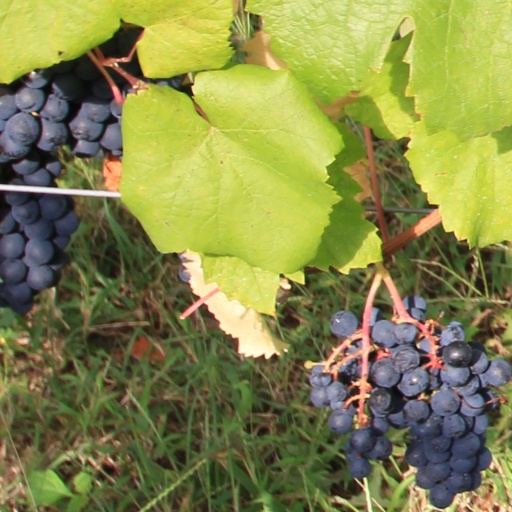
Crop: grape